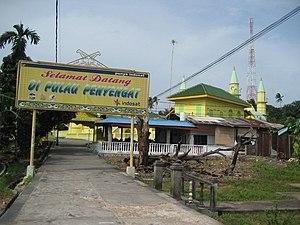
Débarcadère de Penyengat
Penyengat est une petite île d'Indonésie située à 1,5 km à l'ouest de la ville de Tanjung Pinang sur l'île de Bintan et à quelque 10 km au nord-est de l'île de Batam. Administrativement, elle appartient à la province des îles Riau.